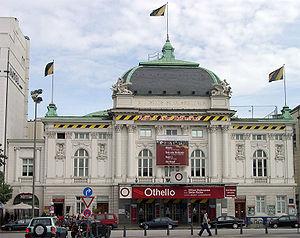
Un Schauspielhaus est un bâtiment principalement utilisé pour la représentation de pièces de théâtre, à savoir le théâtre parlé.